Pelle the Conqueror

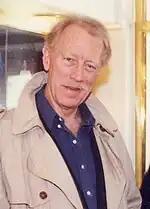
Max von Sydow's performance received positive reviews, earning him a nomination for the Academy Award for Best Actor.

"Pelle the Conqueror" was released to critical acclaim in the U.S. Roger Ebert gave it three and a half stars, comparing it to Jan Troell's "The Emigrants" (1971), saying Max von Sydow's Oscar nomination was "well deserved" and the novice Pelle Hvenegaard "never steps wrong." Vincent Canby, writing for "The New York Times", called it "a vividly re-created, minutely detailed panorama of a particular time," and said it was a "scandal" that Von Sydow did not win Best Actor at Cannes. Peter Travers, writing for "People", said that Von Sydow exhibited "wrenching simplicity and power," but the film "is maddeningly mediocre." Swedish director Ingmar Bergman told August he saw the film seven times, subsequently choosing August to direct the film "The Best Intentions".